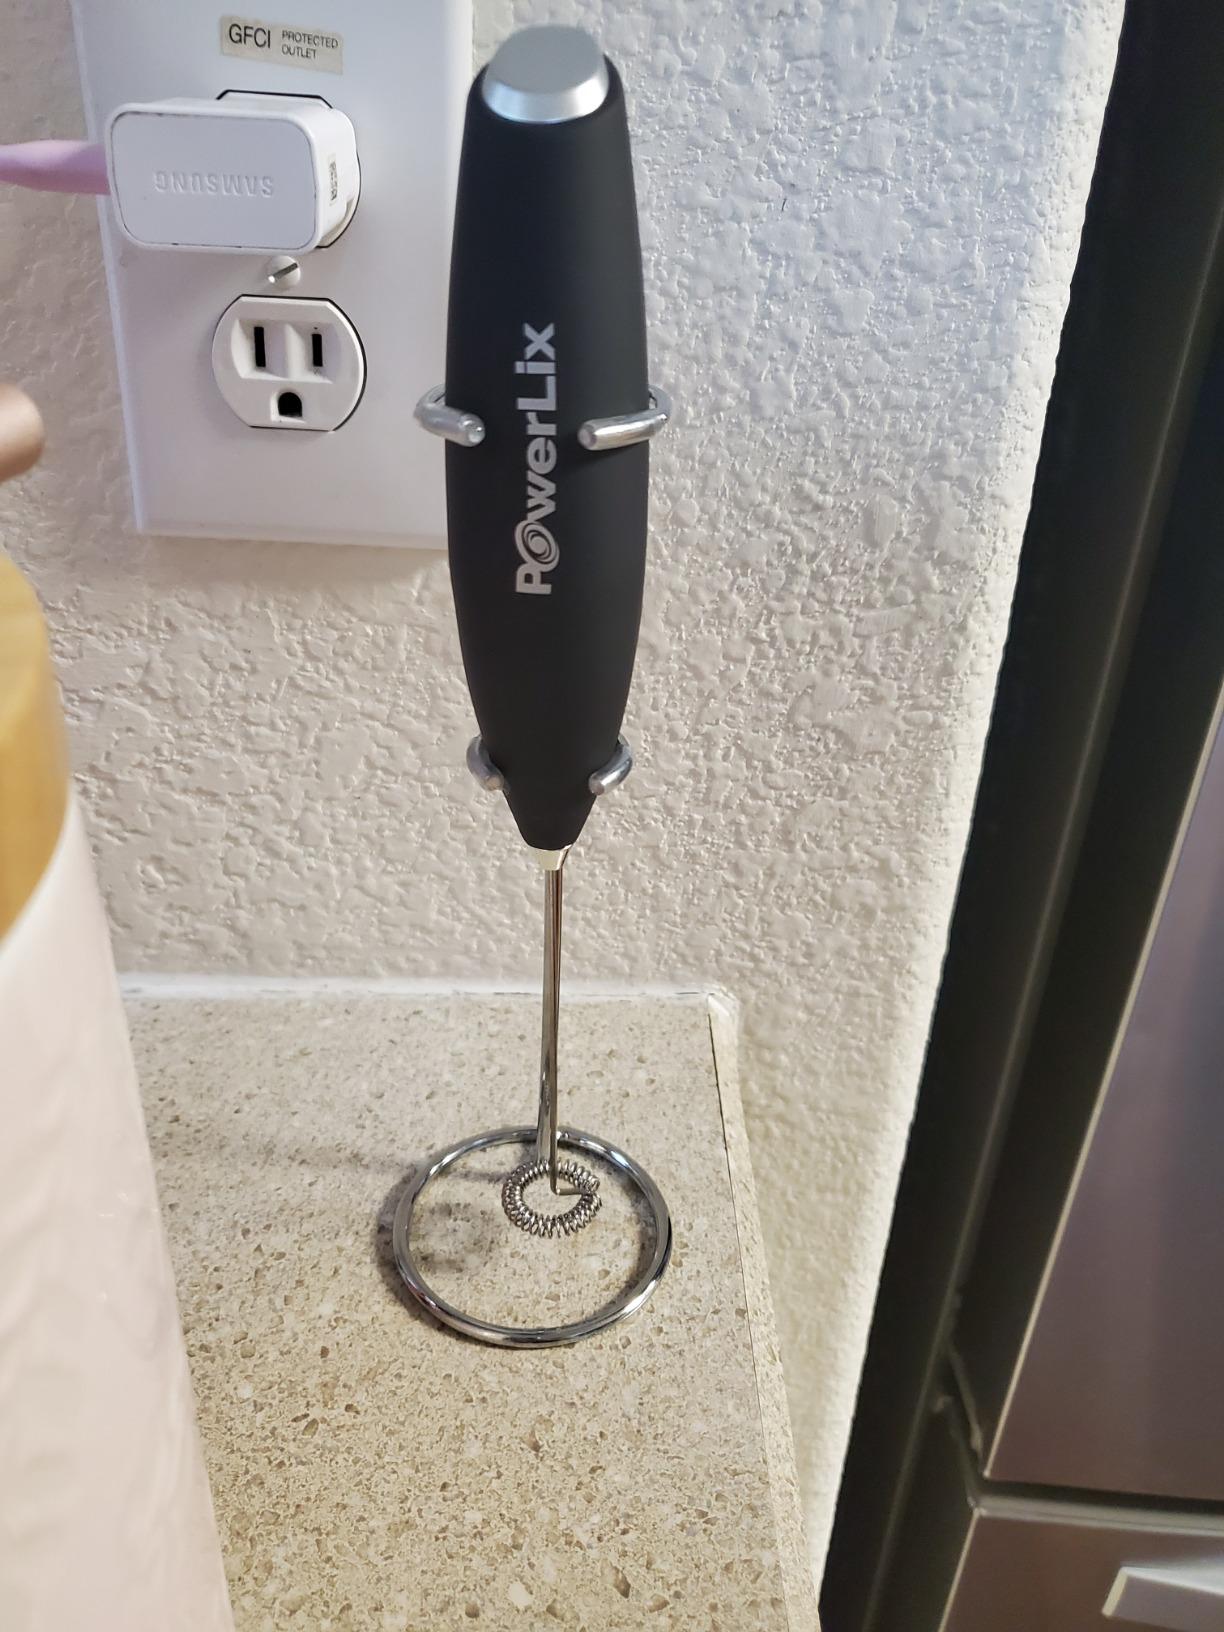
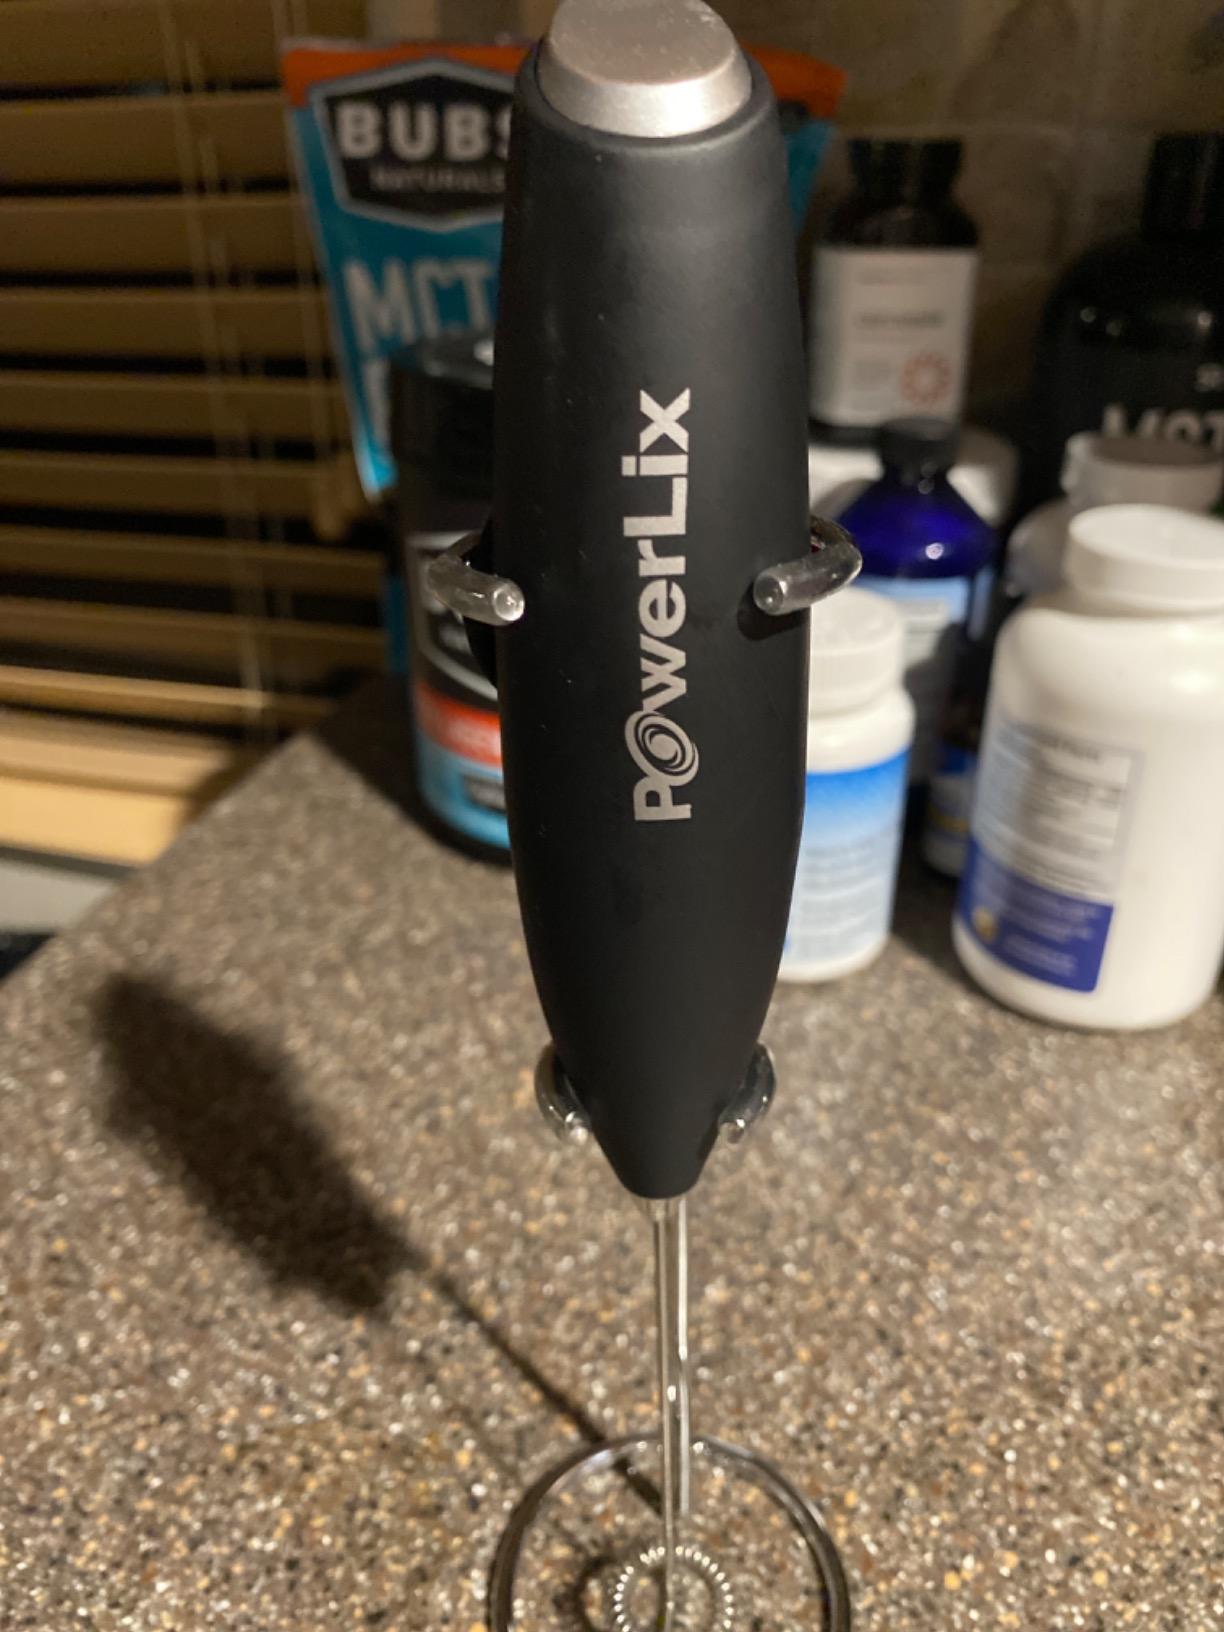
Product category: items_mixer
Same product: yes